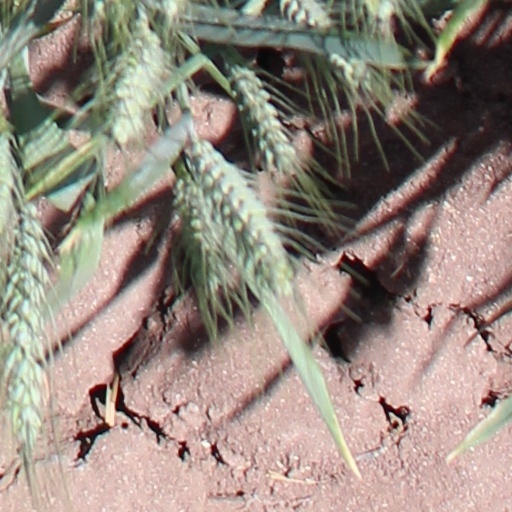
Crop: wheat